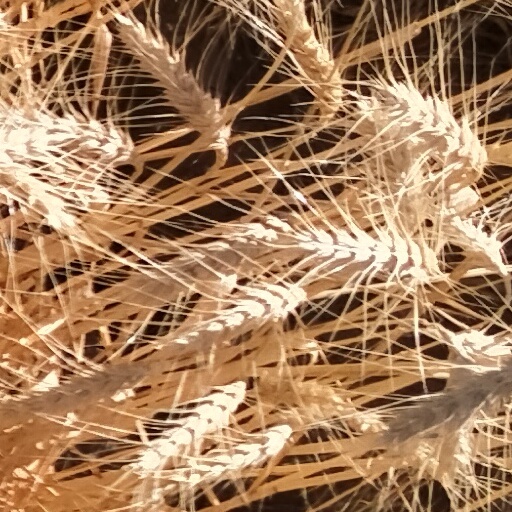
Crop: wheat